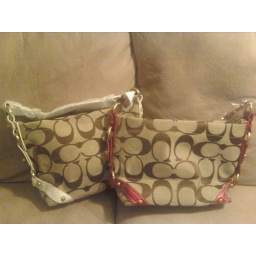
Coach carly in red trim and white trim